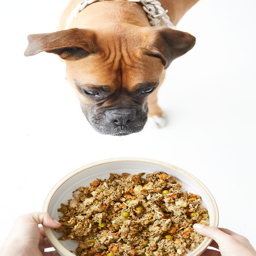
meet person - fresh dog food that will make them feel as good as it tastes - we guarantee it .